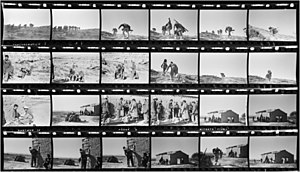
Robert Capa
Negativer af fotos taget af Capa.
Robert Capa var en berømt ungarsk-amerikansk krigsfotograf. I løbet af sin karriere deltog han i en lang række krige, som var med til at slå hans navn som krigsfotograf fast, og som desuden endte med at koste ham hans liv.